Gull River Formation

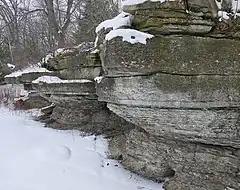
Gull River Formation exposed along the shore of Lake St. John, Ramara

The Gull River Formation is a geological formation of Middle Ordovician age (Caradoc Stage), which outcrops in Ontario, Canada. Lithologically, the formation is dominated by light grey to brown limestones and greenish gray dolomites with thin shale and sandstone interlayers.